French Indochina

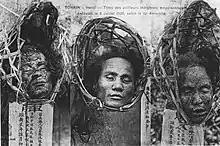
The heads of Duong Be, Tu Binh and Doi Nhan decapitated by the French on 8 July 1908 in the Hanoi Poison Plot

Although during the early 20th century calm was supposed to reign as the French had "pacified" the region, constant uprisings contesting French rule characterised French Indochina this period. "There is ample evidence of the rural populations' involvement in revolts against authority during the first 50 years of the French colonial presence in Cambodia." The French "Sûreté" was worried about the Japanese victory during the Russo-Japanese War and its lasting impression on the East as it was considered to be the first victory of "a yellow people over the white", as well as the fall of the Manchu-led Qing dynasty to the Xinhai Revolution which established the Republic of China. These events all had significant influence on nationalist sentiments in the territories of French Indochina.